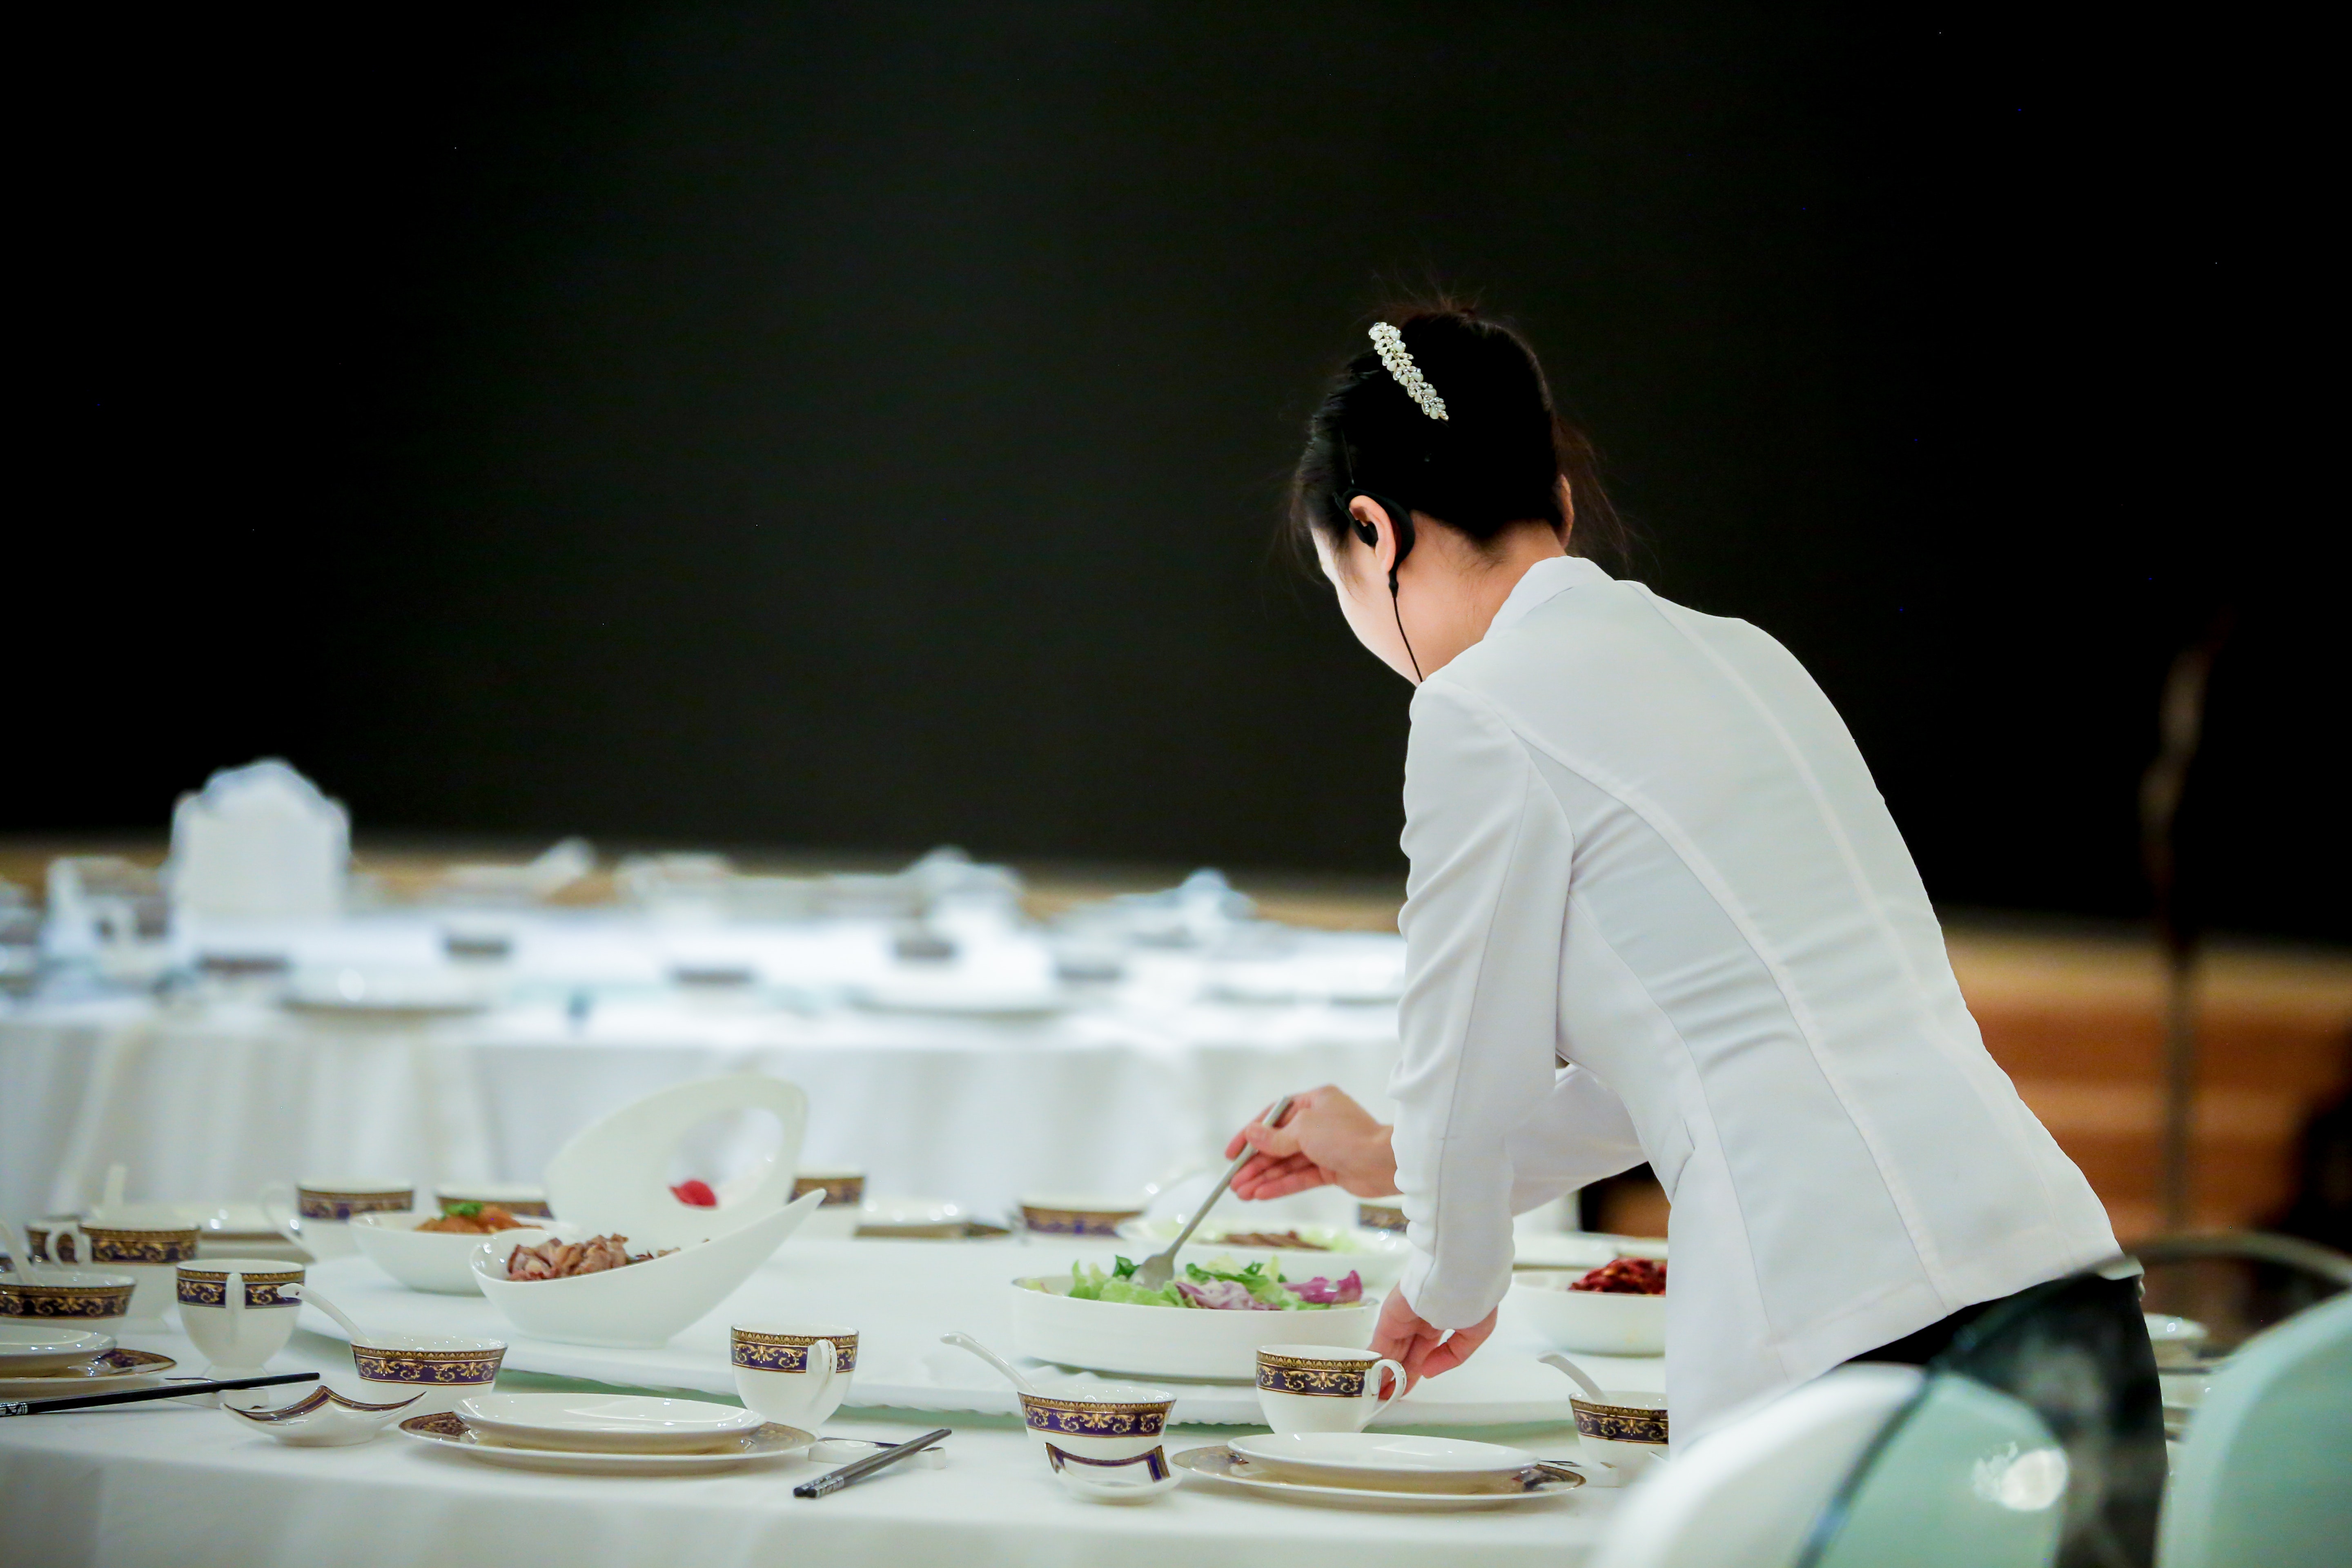
cuisine, cook, chef, food, dish, taste